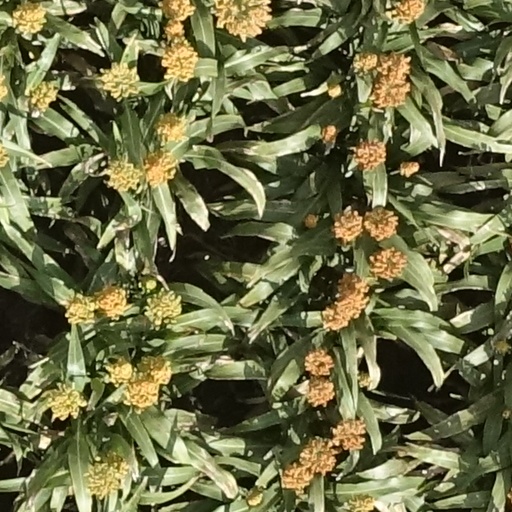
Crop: sorghum